Kanthirava Narasaraja I

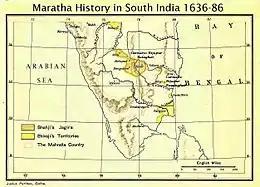
South India during the time of Kanthirava Narasaraja I.

Catholic missionaries, which had arrived in the coastal areas of southern India—the Malabar coast, the Kanara coast, and the Coromandel coast—starting early in the sixteenth century, did not begin work in land-locked Mysore until halfway through the seventeenth century. The Mysore mission was established in Srirangapatna in 1649 by Leonardo Cinnami, an Italian Jesuit from Goa. Although a few years later Cinnami was expelled from Mysore on account of opposition in Kanthirava's court, towards the end of Kanthirava's rule, Cinnami returned to establish missions in half a dozen locations. During his second stay, Cinnami obtained permission to convert Kanthirava's subjects to Christianity; however, he was successful mostly in the eastern regions of Kanthirava's dominions, regions that later became part of the Madras Presidency of British India. notes, "...Of a reported 1700 converts in the Mysore mission in the mid-1660s, a mere quarter were "Kannadigas" (Kannada language speakers), the rest being Tamil speakers from the western districts of modern-day Tamil Nadu...".